9M14 Malyutka

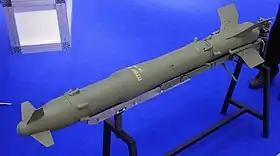

The missile was employed by Arab armies during the initial phases of the Yom Kippur War. Later in the war, the Israelis adopted new tactics and learned to neutralize the threat by employing large concentrations of artillery fire to either distract or kill the missile operators. Other improvised methods used by the Israelis to defeat the Malyutkas involved firing in front of the tank to create dust, moving back and forth and firing at the source of the missile. These Israeli tactics were later adopted by NATO forces to counter the threat posed by Warsaw Pact ATGMs. In total, Malyutkas knocked out more than 800 Israeli tanks and other combat vehicles during the war.